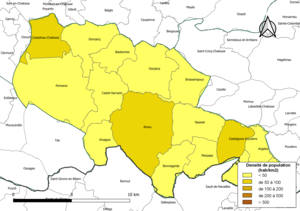
Carte des densités de population (millésimée 2016) des communes de la Communauté de communes Coteaux et Vallées des Luys, département des Landes, France. Composition au 1er janvier 2019.
La communauté de communes Coteaux et Vallées des Luys est une communauté de communes française, située dans le département des Landes et la région Nouvelle-Aquitaine.